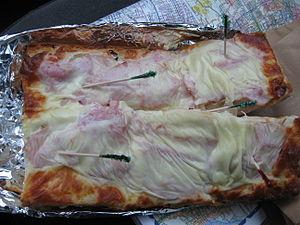
Cette page présente différents sandwichs et tartines existant à travers le monde.